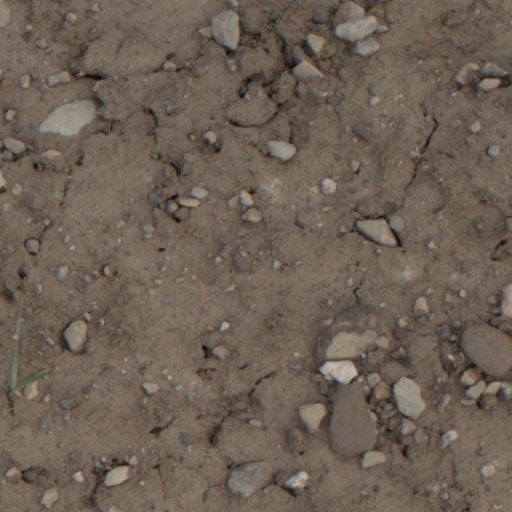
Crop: wheat